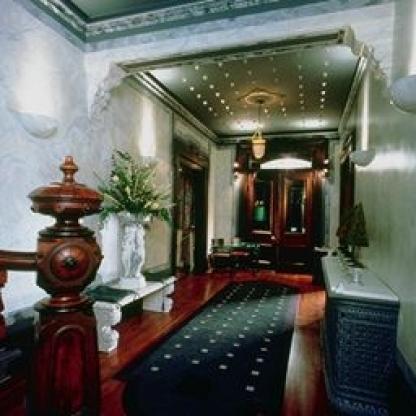
Scene: Indoor